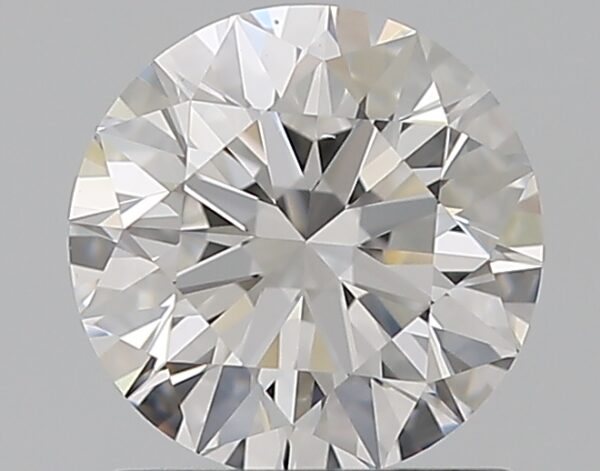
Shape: round
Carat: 1.01
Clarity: VS1
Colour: D
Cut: EX
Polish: EX
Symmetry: EX
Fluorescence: F
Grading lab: GIA
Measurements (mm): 6.39 x 6.43 x 3.98